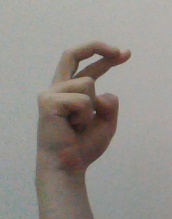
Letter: zay